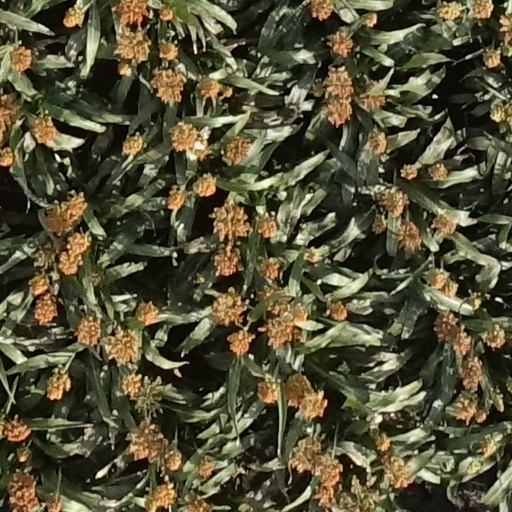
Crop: sorghum